Answer in natural language. Considering the relative positions, where is framed landscape painting with airship with respect to Doorway (marked C)? Choose between the following options: left or right
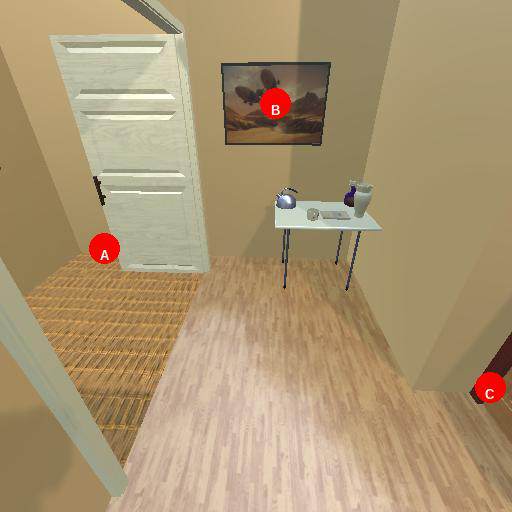
<answer>left</answer>